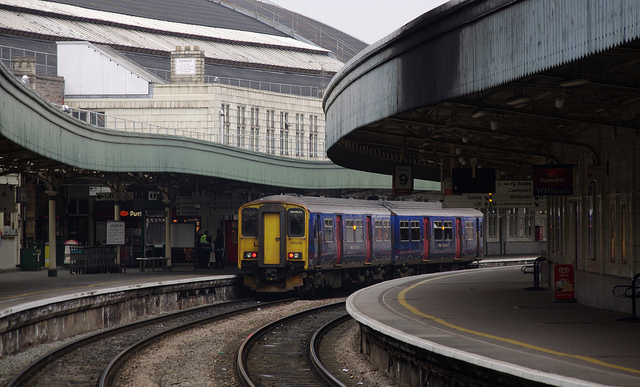
a short passenger train sitting next to a platform

A yellow and blue train traveling down tracks near a train station.

a small train is coming down a set of tracks

A short commuter train outside on curved tracks at station with covered platforms on both sides.